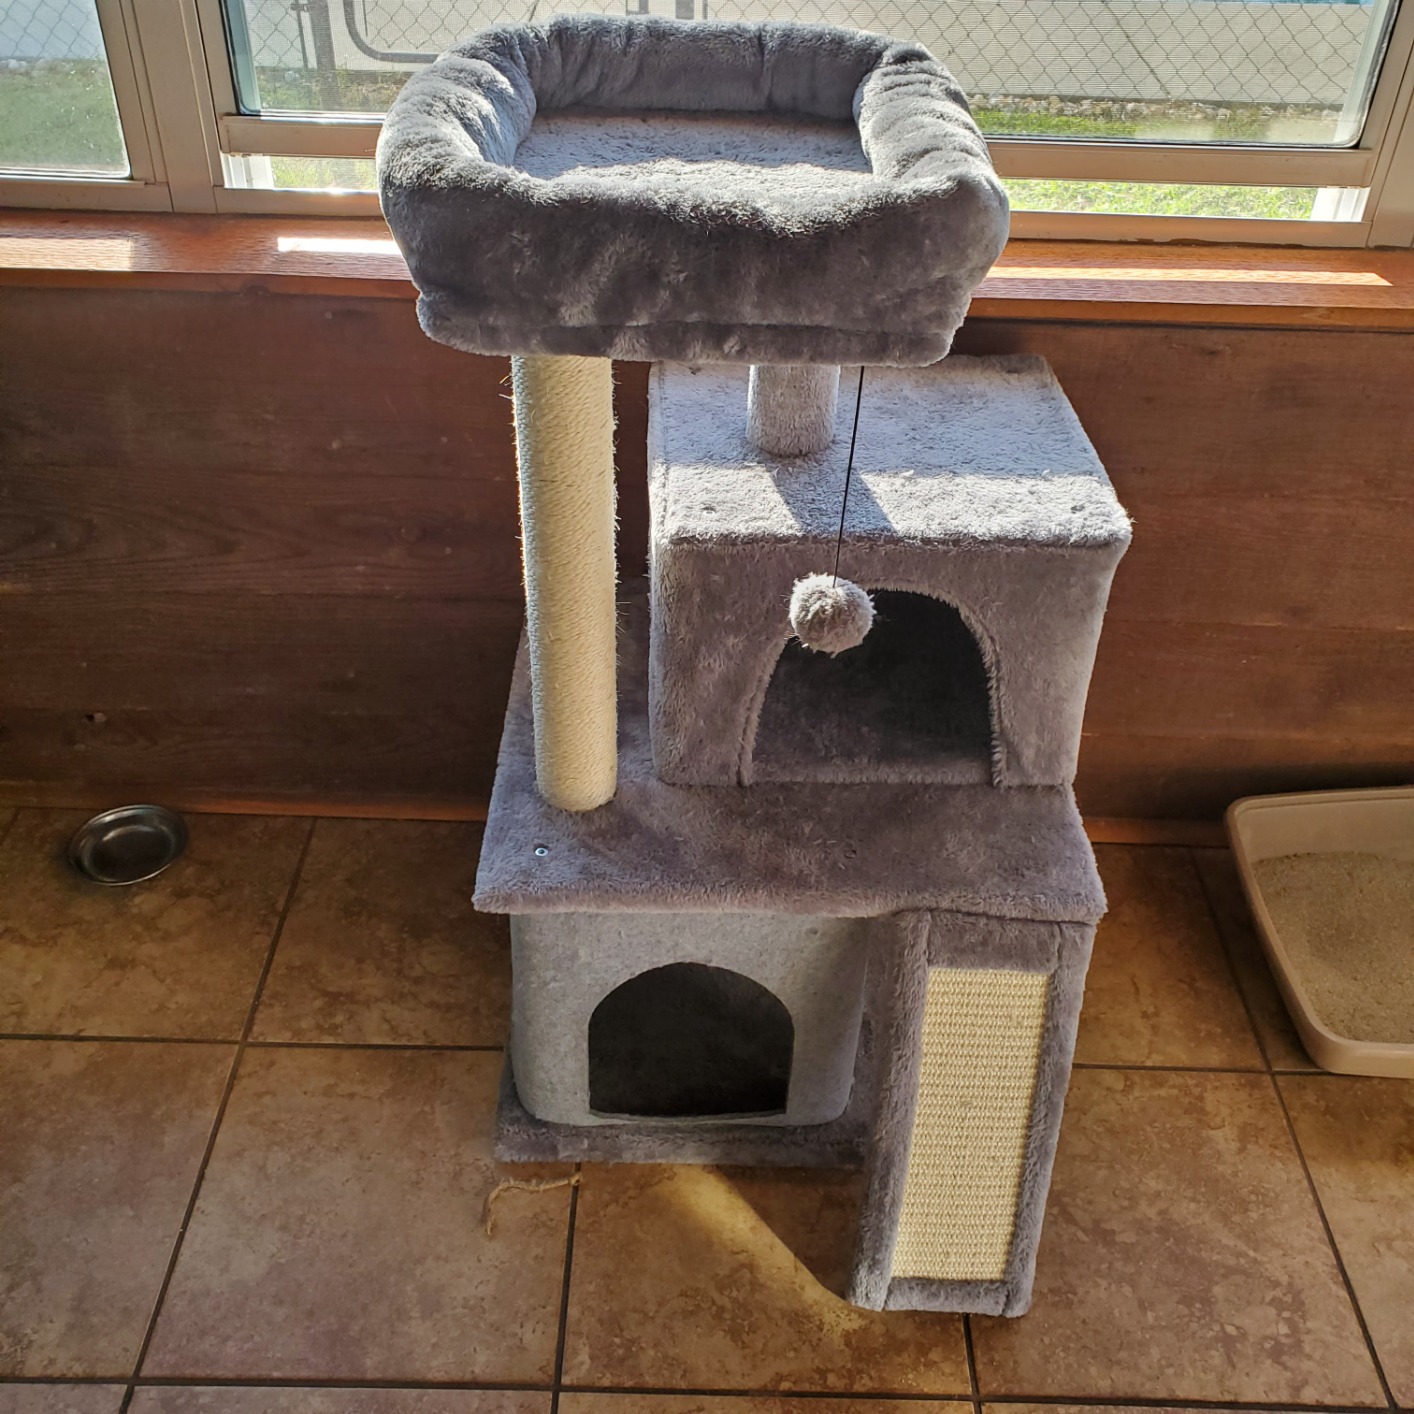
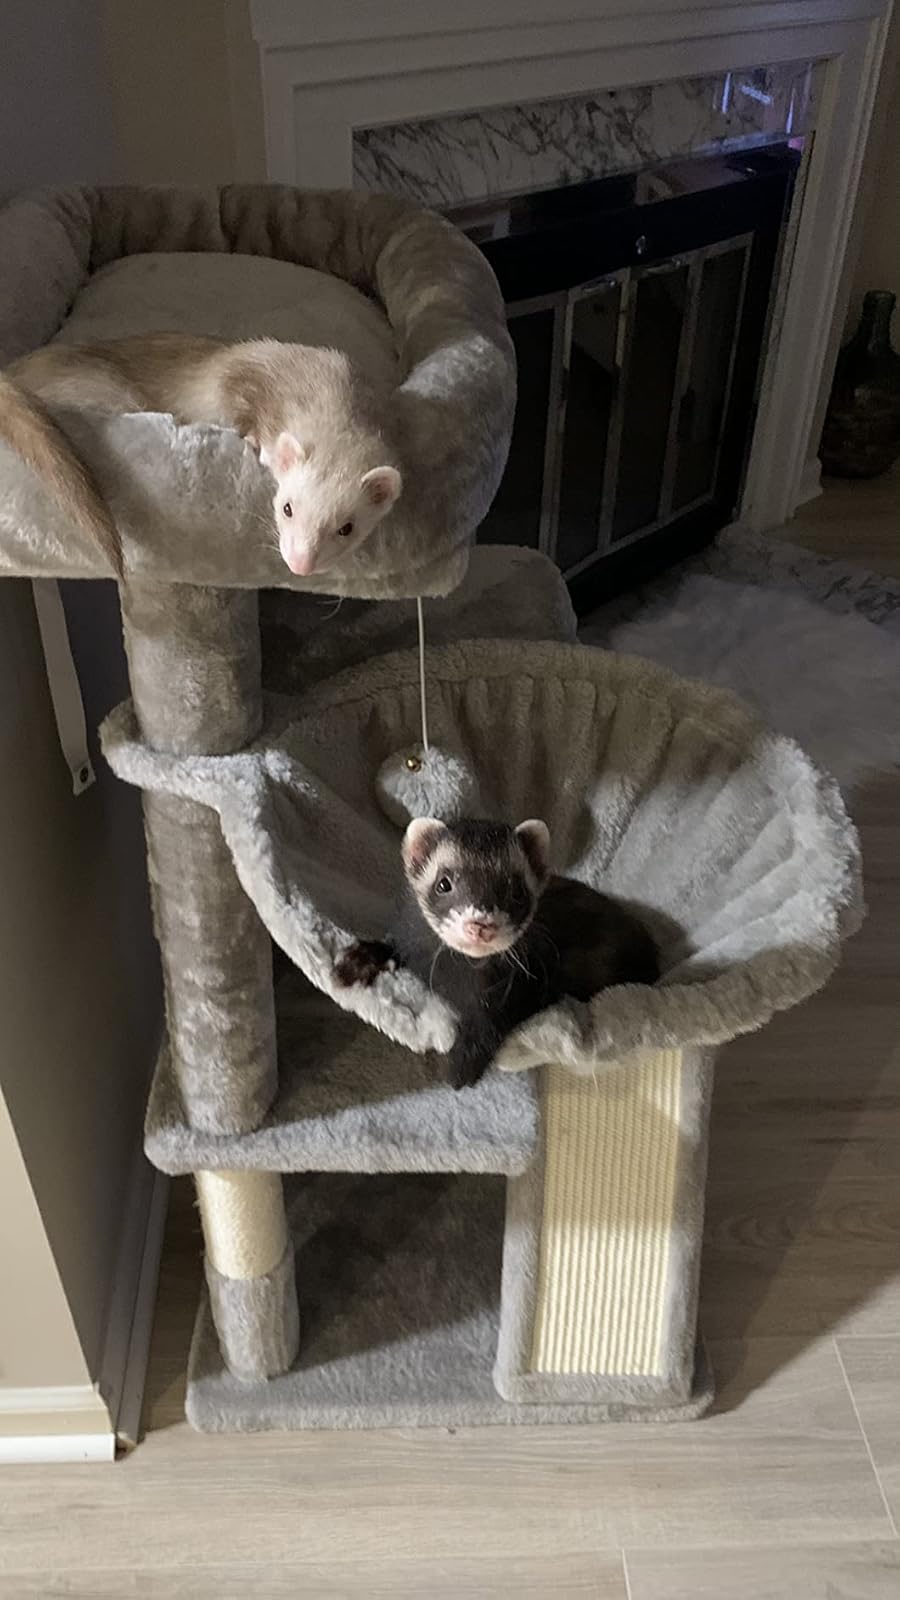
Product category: items_cat tree
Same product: no